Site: brandenburg
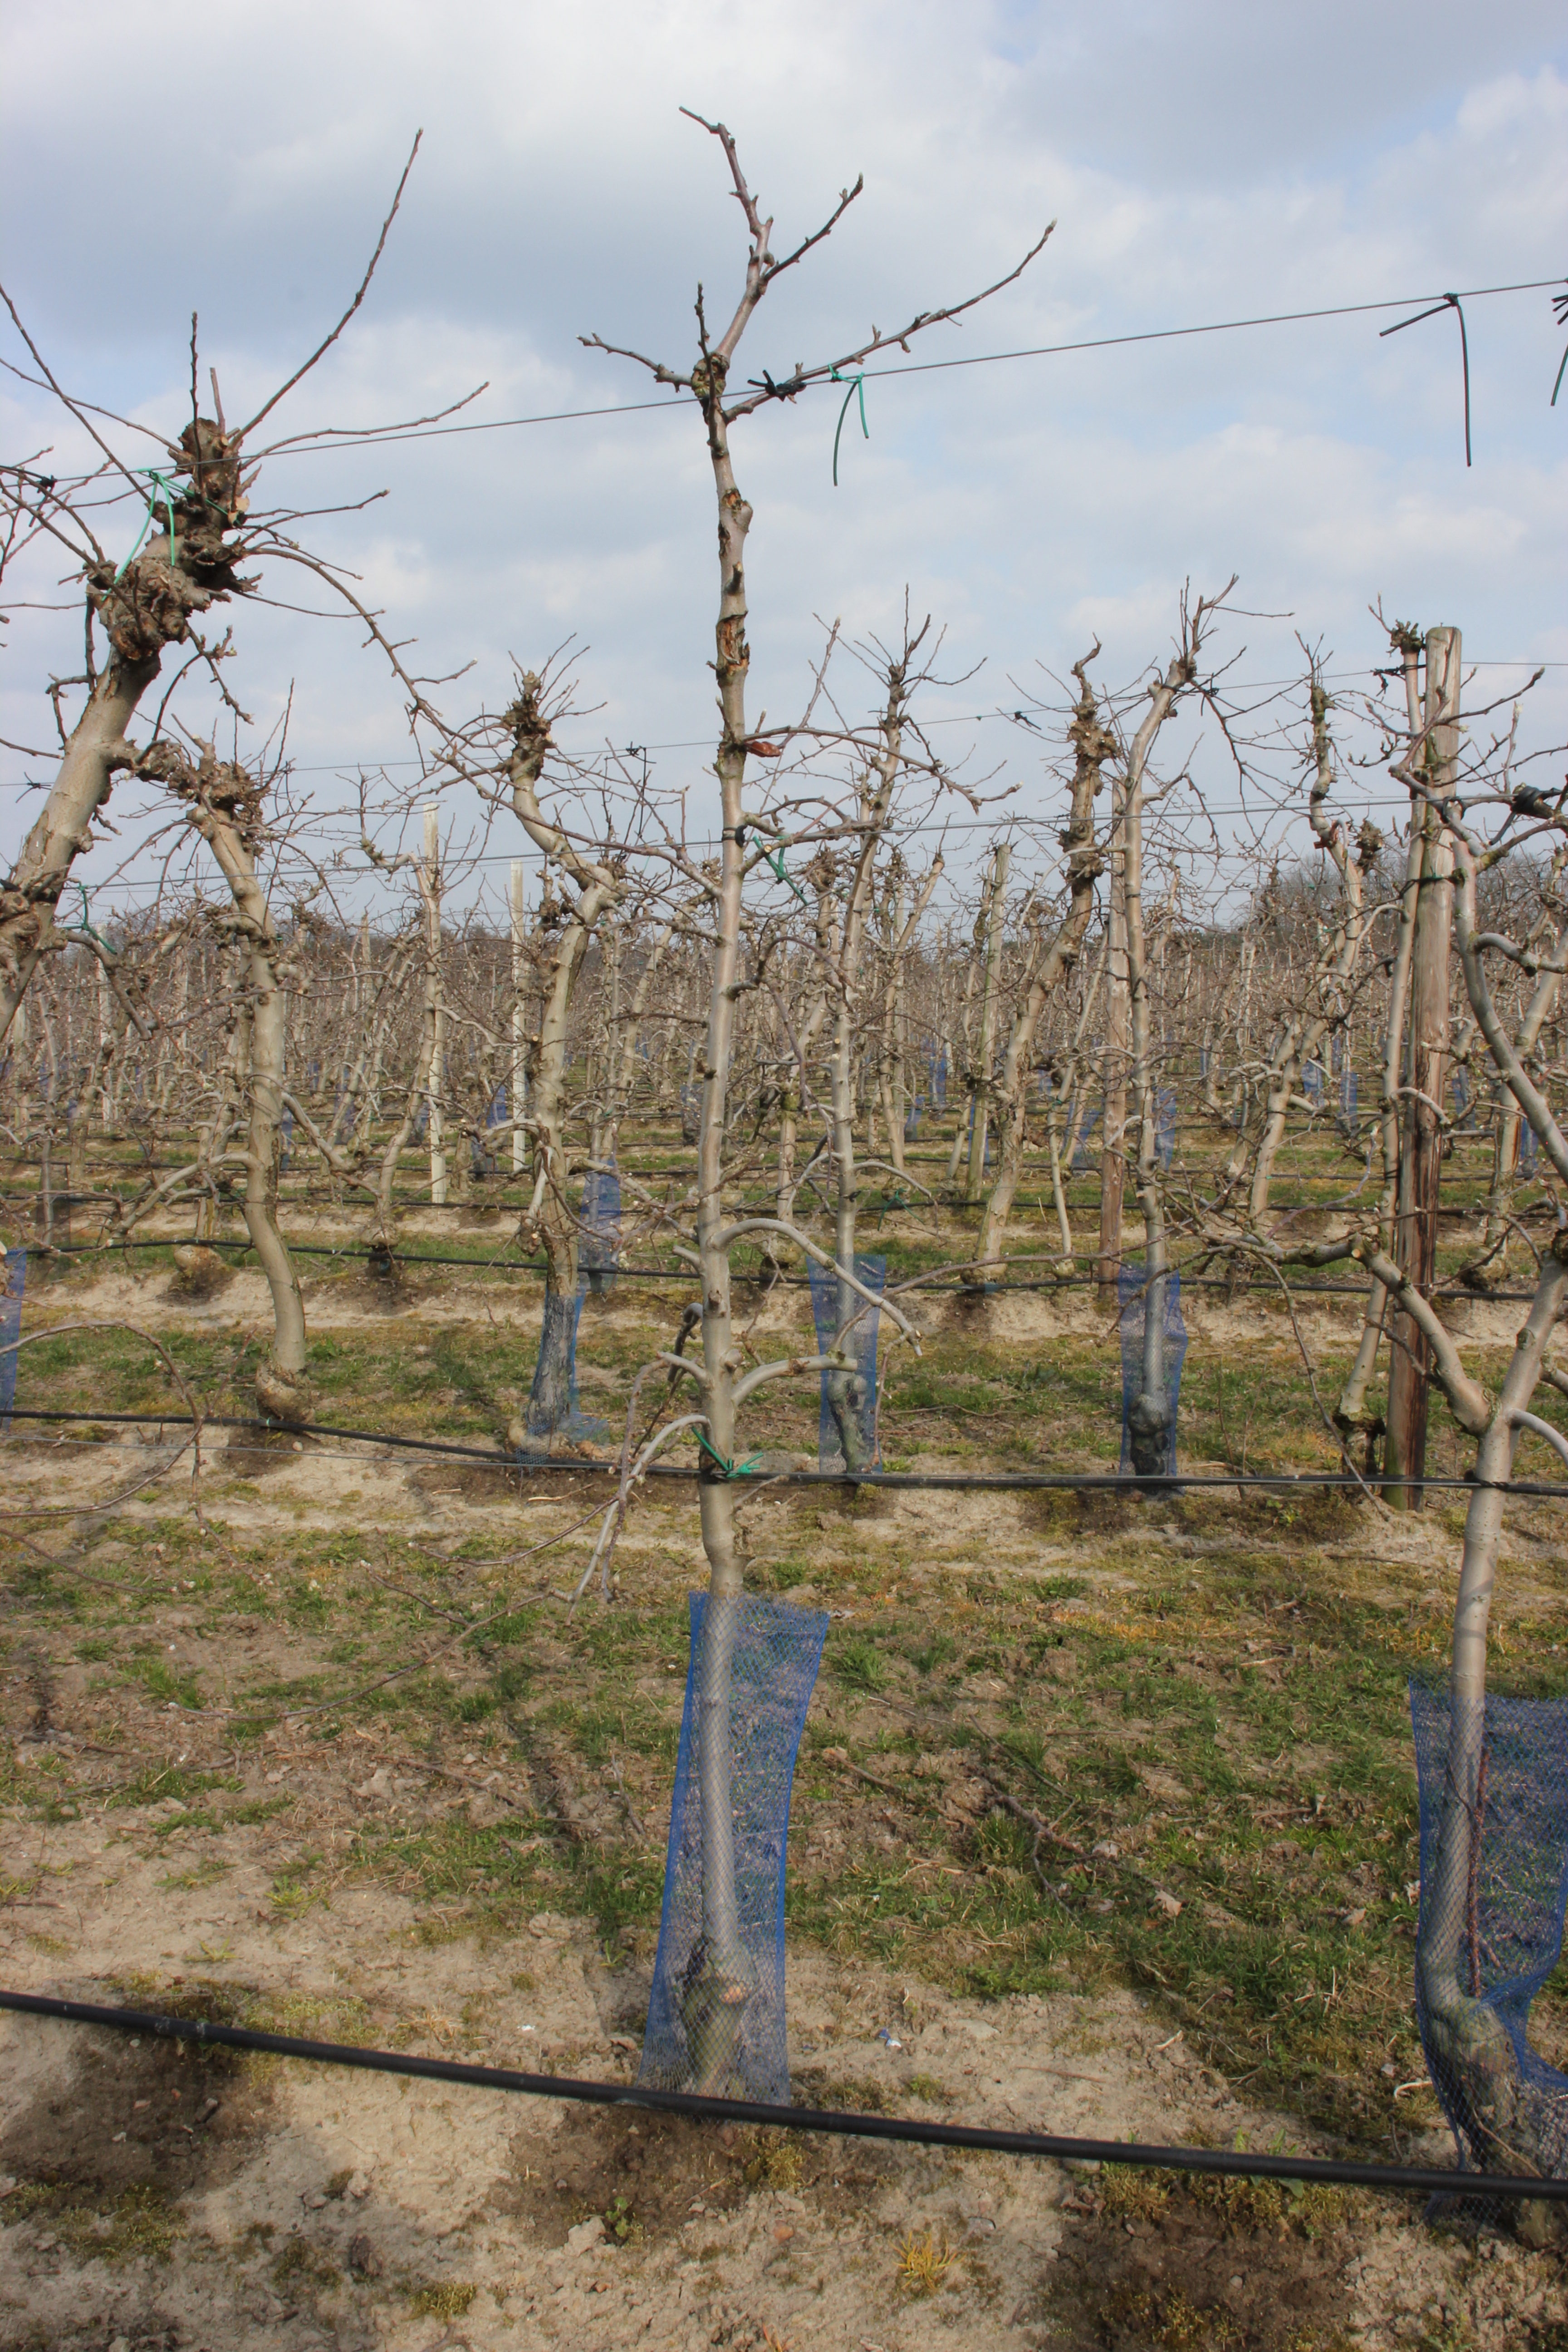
Growth stage (BBCH 03): Bud development